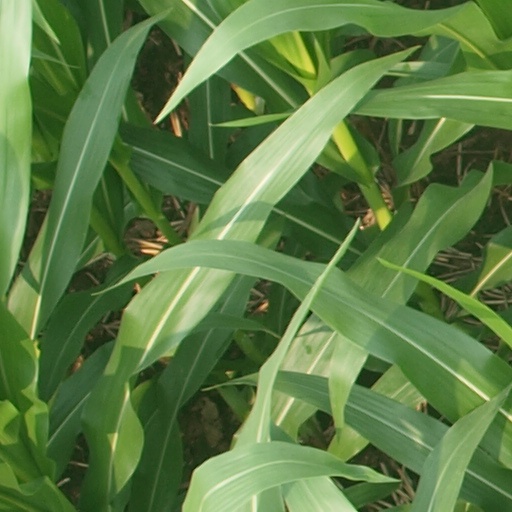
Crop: maize; corn